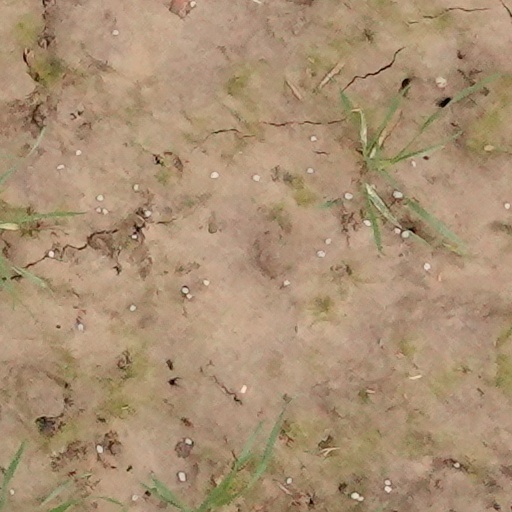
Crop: wheat